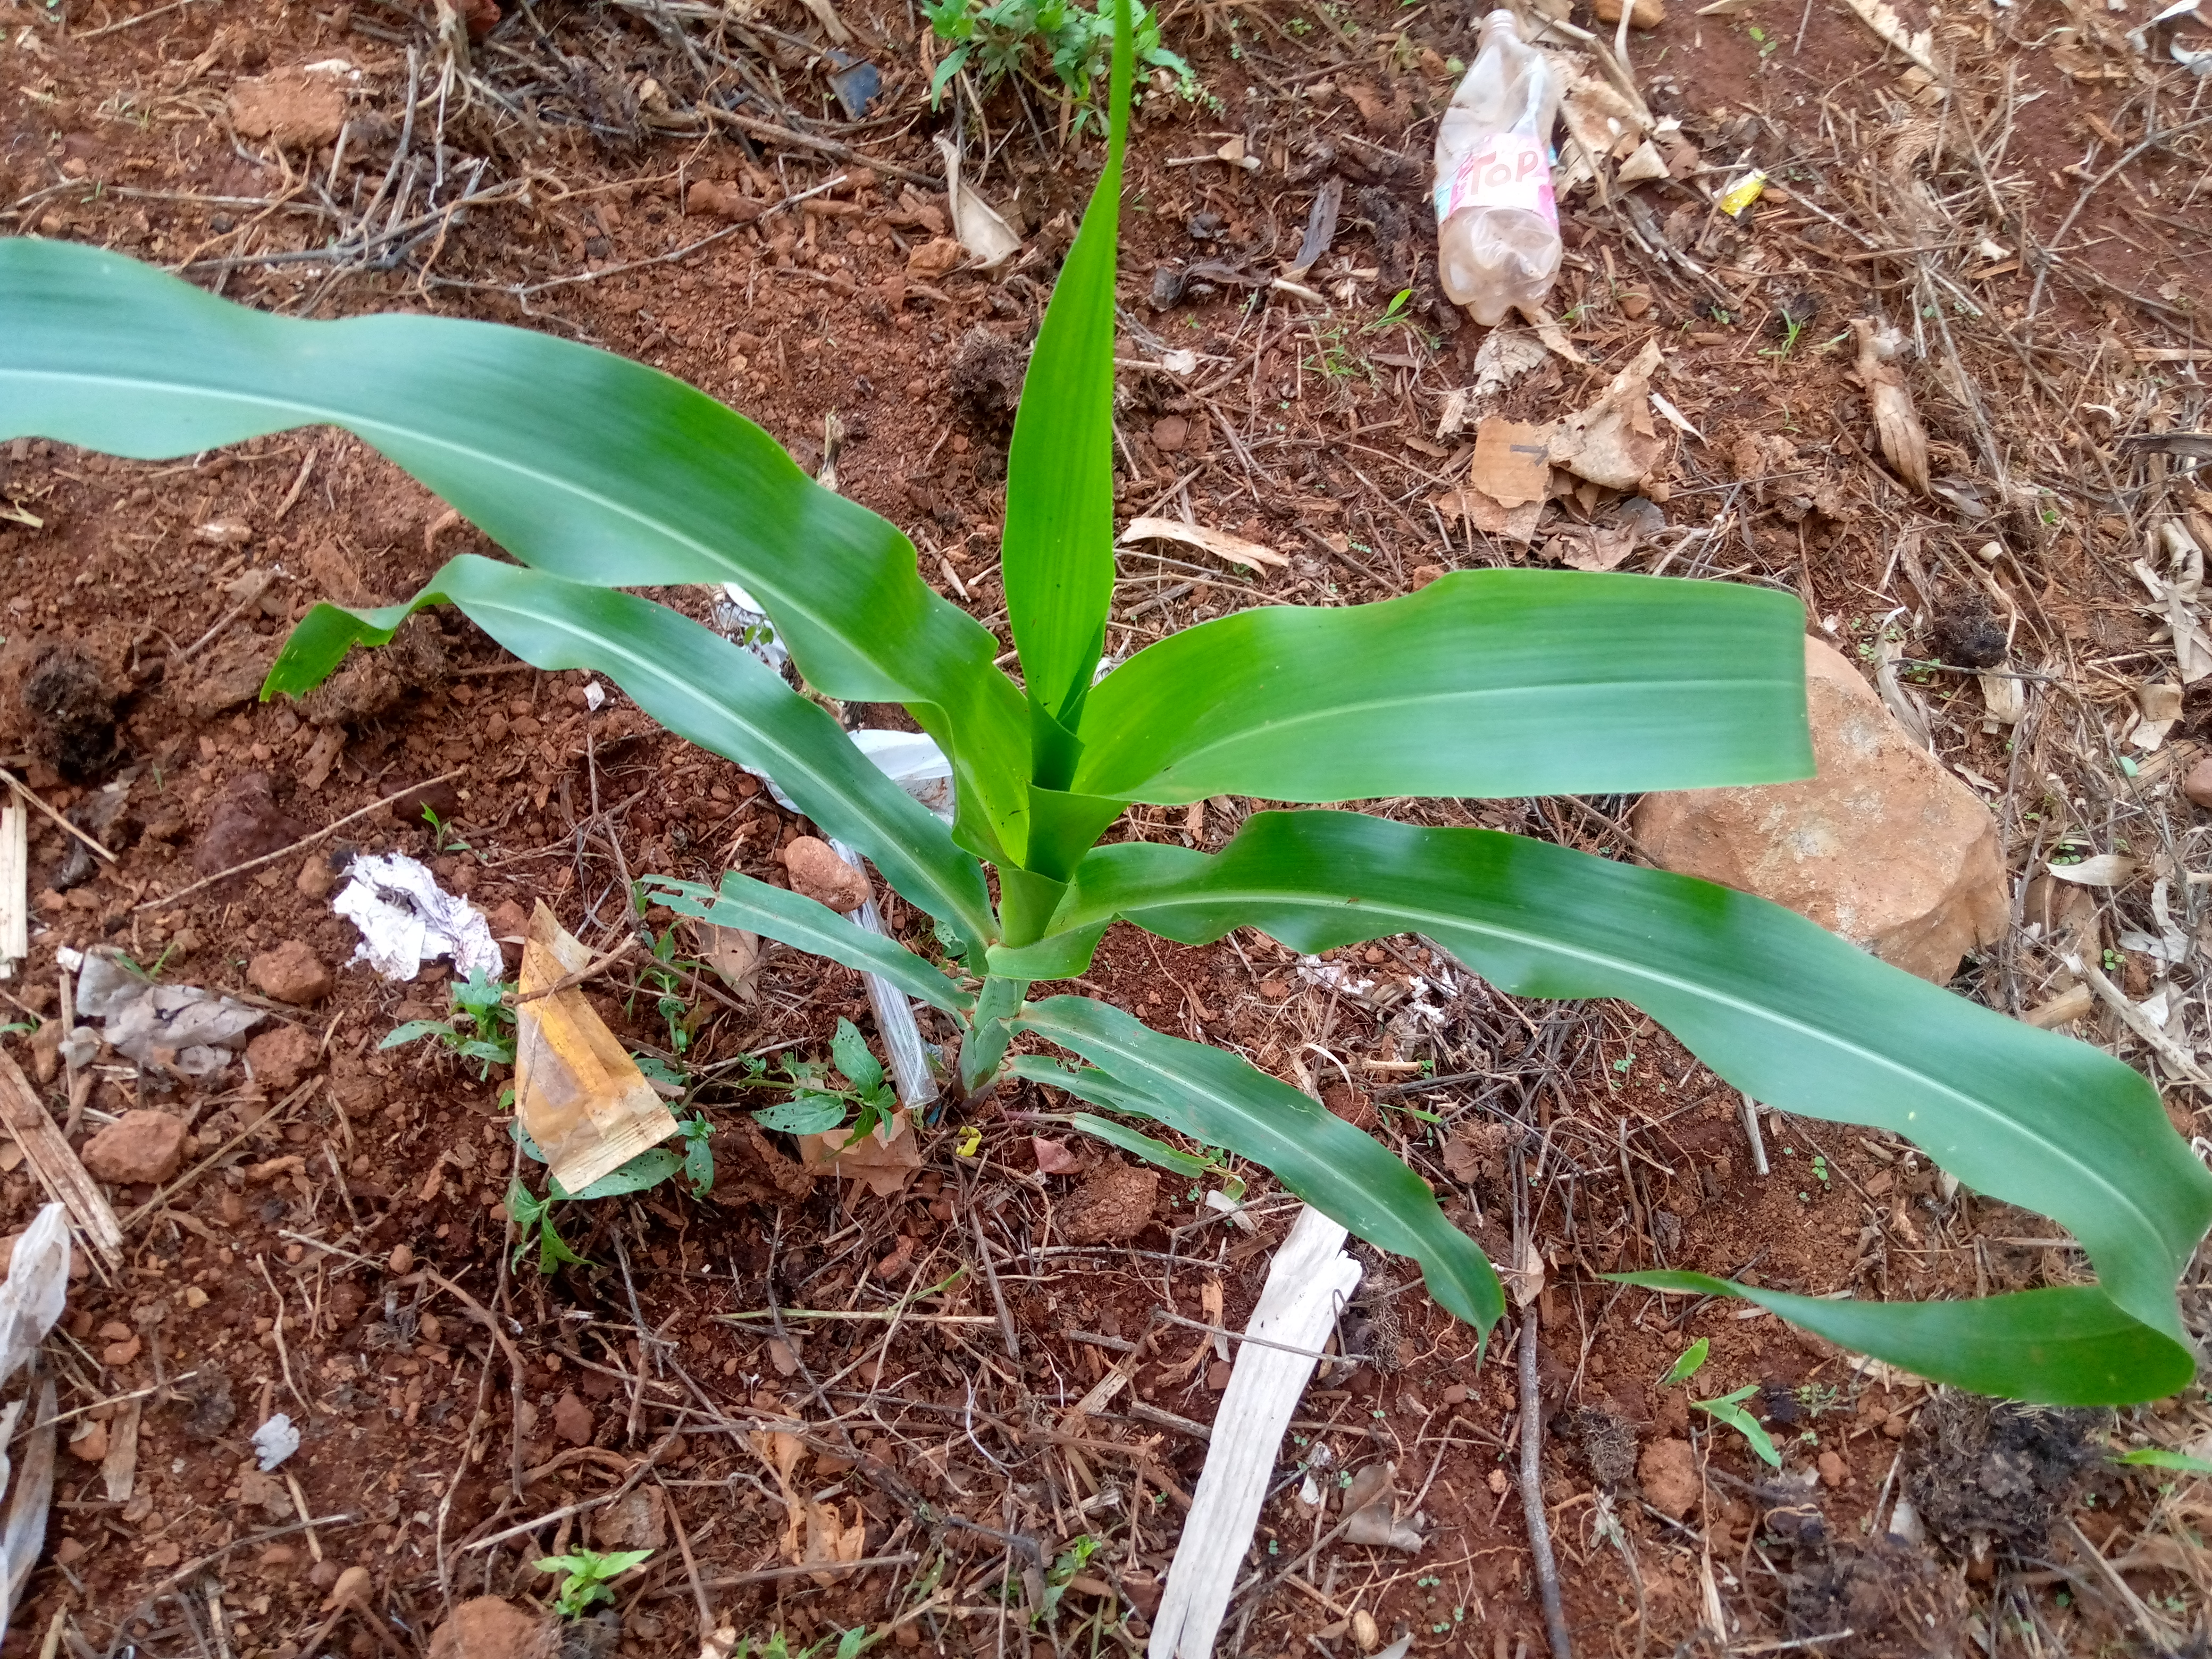
Label: healthy